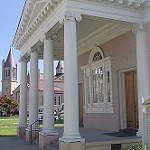
Scene: Outdoor